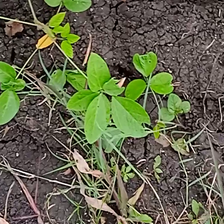
Weed species: Harali_(Cynodon_dactylon)